Khurul

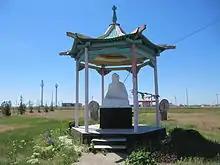
The Tsagan Aav statue of Troitsky

When entering the courtyard of a khurul, it is custom to bow three times before the khurul and thus before its deities. To do so, the hands are put together into a position, where the thumbs touch each other and are folded into the palm ('lotus bud' mudra). In this position, the hands first touch the top of the head, then the forehead, next the throat (or mouth), and the chest, and finally one bows. The hand gestures are meant as karmic seals to achieve the same enlightenment as Buddha one day. They represent the Ushnisha, Urna, the speech of Buddha, and the enlightened mind of Buddha.